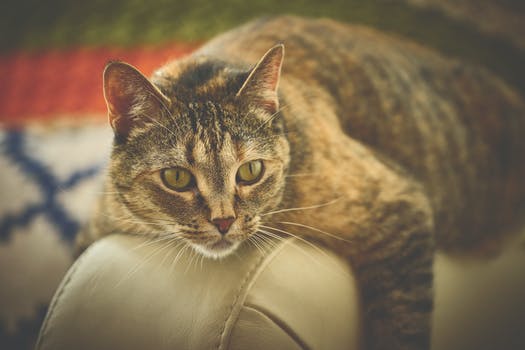
Label: No Watermark